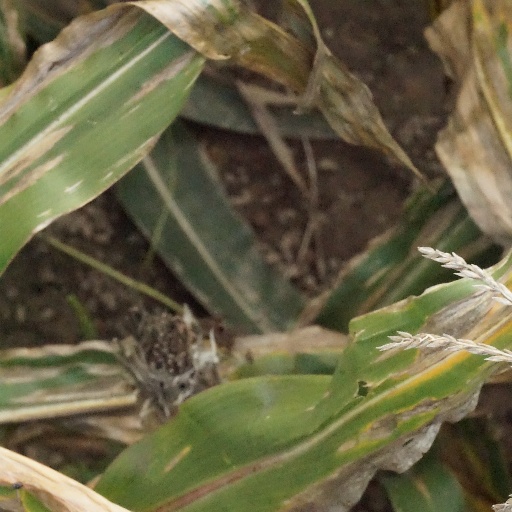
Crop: maize; corn